Plug-in box (stage lighting)

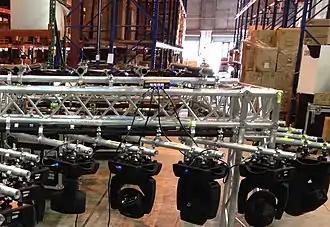
Moving heads connected to a plug-in box (center)

In stage lighting, a plug-in box, plug box or drop box is a device, similar to a power strip, to distribute power to multiple lighting instruments, consisting of an inlet (either detachable or hard-wired), and multiple female outlet connectors or pigtails. The electrical components are housed in or on a metal box which can be mounted to a floor, wall, or structure such as a lighting truss. Plug-in boxes often have multiple circuit breakers, and may be supplied power from a dimmer.